Allan J. Stitt

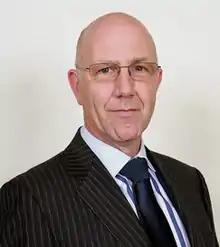

Allan Jeffrey Stitt (born 11 October 1961) is a chartered Canadian arbitrator, mediator and film producer. He is the president and CEO of ADR Chambers, a Canadian arbitration and mediation organization. Stitt is the recipient of the 2006 Ontario Bar Association Award of Excellence in Alternative Dispute Resolution. In 2022, Stitt was awarded an honorary Doctor of Laws from the University of Windsor Faculty of Law. As a movie executive producer, Stitt has also contributed to films including "The Layover", "The Birth of a Nation", "Into the Forest", "I Saw the Light", and "Ithaca".